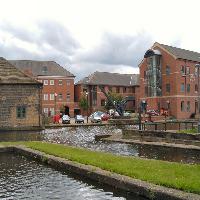
Weather: cloudy or overcast